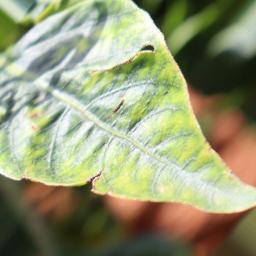
Label: nutritional